List of fishes of Austria

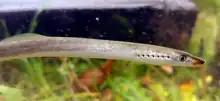
European brook lamprey

The list of fish in Austria consists of indigenous, and also introduced species. In total it consists of 98 species, including 5 which are extinct.